U.S. Route 191 in Arizona

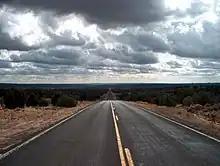
US 191 near Chinle in the Navajo Nation

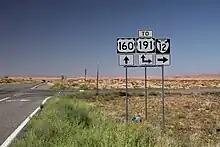
The southern terminus of BIA Route 12 at the junction of US 160 and US 191 near Mexican Water

At the northern end of the Morenci mine, the road reacquires its US 191 designation and travels through the Apache–Sitgreaves National Forest, in which it enters Apache County. The road through the forest is dangerous with no shoulders and many hairpin turns along steep mountainsides. The Hannagan Meadow Recreation Area is approximately from the National Forest boundary. Tourists driving the Coronado Trail often use this spot as a turnaround point, rather than continue north along the route. Occasionally, endangered Mexican wolves have been spotted visiting the region around the recreation area. About through the forest, US 191 arrives in Alpine and intersects US 180, where a concurrency begins. Continuing through the forest, the road travels through the community of Nutrioso before leaving the Apache–Sitgreaves National Forest. Just after leaving the forest, US 180/US 191 turns north at a T-intersection, the eastern terminus of SR 260. About to the northwest, US 180/US 191 enters Springerville and turns to the west at another T-intersection, this time with Main Street, where a triple concurrency between US 60, US 180, and US 191 begins. This triple concurrency passes through Springerville and ends about northwest of Springerville, where US 180/US 191 turns north and the road continues west as US 60. The US 180/US 191 concurrency continues north for another , intersecting former SR 81, which leads to Lyman Lake State Park before arriving in St. Johns as White Mountain Drive.